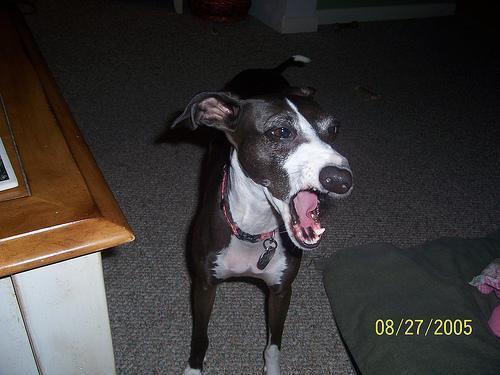
Italian_greyhound